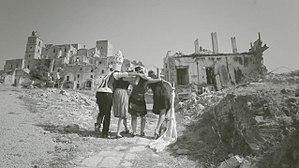
Ödland est un groupe français composé de Lorenzo Papace, Alizée Bingöllü, et Léa Bingöllü. Depuis sa création en 2008, c'est à Lyon que le groupe travaille, conçoit et enregistre ses albums et donne la plupart de ses concerts.